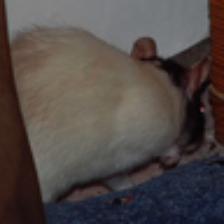
Label: NonHuman